Nelly Banco

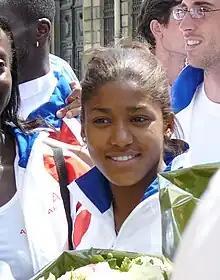
Banco receiving medal at Barcelone à l'Élysée

Nelly Banco (born 17 February 1986 in Châtenay-Malabry) is a French athlete, specialising in the 200 metres.